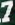
Number: 7